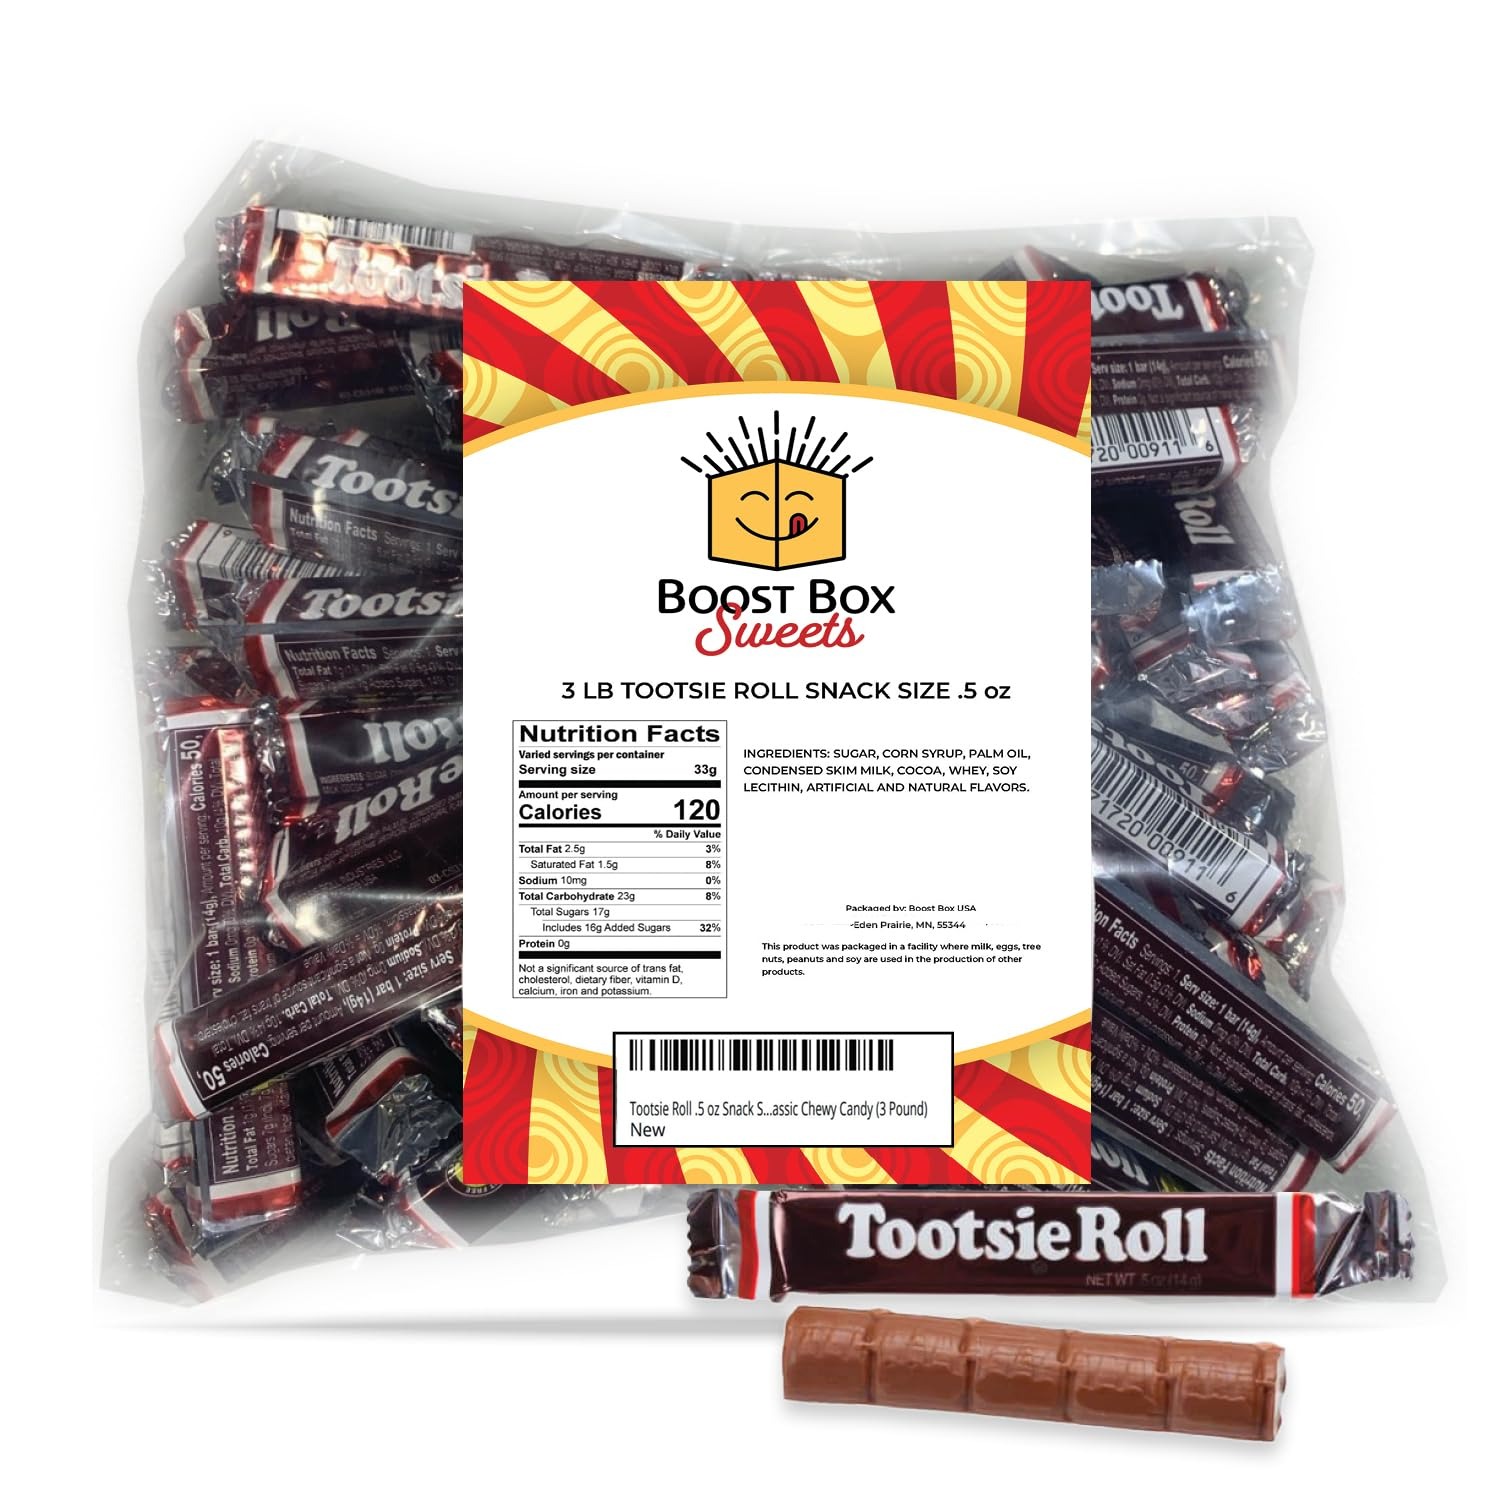
Item Name: .5 oz Snack Bar Fun Size Individually Wrapped Bulk Classic Chewy Candy (3 Pound)
Bullet Point 1: The long-lasting, delightfully chewable candy offers a perfectly-balanced cocoa taste, lined with a subtle, fruit-flavored undertone
Bullet Point 2: Bulk candy individually wrapped to preserve freshness
Bullet Point 3: Vintage candy that is a long-time favorite option for Halloween candy, Birthday piñatas, Christmas stockings and candy bowls. Also perfect for the office candy jar or an after-school snack
Bullet Point 4: Mini candy that is kosher certified, gluten free and vegan friendly using simple clean ingredients
Bullet Point 5: Chewy candy that is bagged and sold fresh by BoostBox Sweets
Product Description: As the iconic treat that launched America’s favorite candy company, Tootsie Roll, offers a perfectly-balanced cocoa taste, lined with a subtle, fruit-flavored undertone—all incorporated into a delicious treat.
Value: 48.0
Unit: Ounce

Price: 28.95